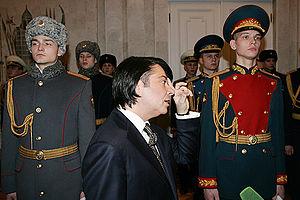
Valentin Abramovitch Ioudachkine, né le 14 octobre 1963 dans l'oblast de Moscou, est un styliste russe.